T-27

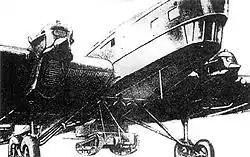
A TB-3 bomber carrying a T-27

Some experiments were also made to equip T-27s with more advanced weapons, such as flamethrowers and recoilless guns, but these did not prove successful. A few T-27s were pressurized and provided with special equipment to enable them to cross rivers underwater. It was also the first Soviet tracked vehicle transported by plane (a single tankette could be mounted below the fuselage of the TB-3 bomber).